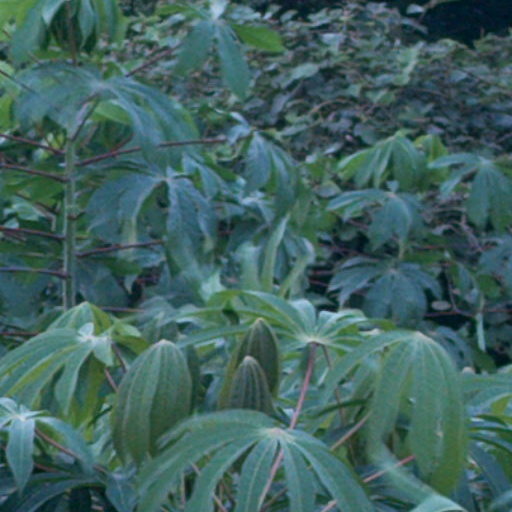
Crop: cassava